History of North Carolina

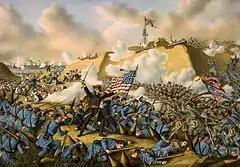
Union captures Fort Fisher, 1865

In 1860, North Carolina was a slave state, in which about one-third of the population of 992,622 were enslaved African Americans. In addition, the state had just over 30,000 Free African Americans. There were relatively few large plantations or old aristocratic families. North Carolina was reluctant to secede from the Union when it became clear that Republican Abraham Lincoln had won the presidential election. With the attack on Fort Sumter in April 1861, and Lincoln's call for troops to march into South Carolina, North Carolina legislators decided to not attack South Carolina, leading to North Carolina joining the Confederacy.